Mute cornett

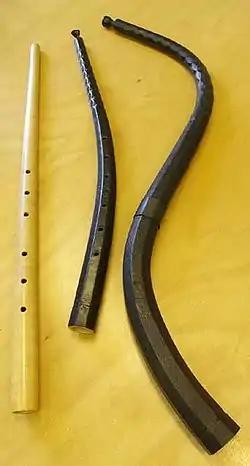
Three different cornetts: the mute, curved cornett and tenor cornett (left to right)

The mute cornett was an important variant of the treble cornett and it was used in compositions by European composers in the 16th, 17th and 18th centuries. A significant number of mute cornetts have survived and are preserved in various European museums. Modern makers of cornetts produce mute cornetts and the numbers of recordings of music featuring this instrument has increased in recent years.